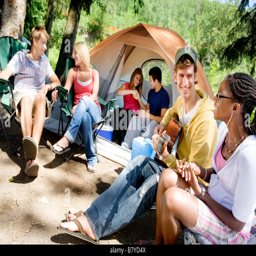
group of young people at a campsite